Waiting for God (TV series)

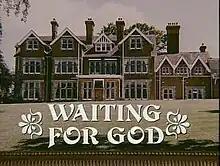

Waiting for God is a British sitcom that ran on BBC1 from 28 June 1990 to 27 October 1994 starring Graham Crowden as Tom and Stephanie Cole as Diana, two spirited residents of a retirement home who spend their time running rings around the home's oppressive management and their own families. It was written by Michael Aitkens.